Polish Armed Forces in the West

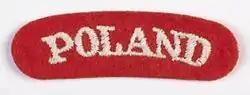
Shoulder sleeve insignia of the Polish Armed Forces in the West

The Polish Armed Forces in the West refers to the Polish military formations formed to fight alongside the Western Allies against Nazi Germany and its allies during World War II. Polish forces were also raised within Soviet territories; these were the Polish Armed Forces in the East.